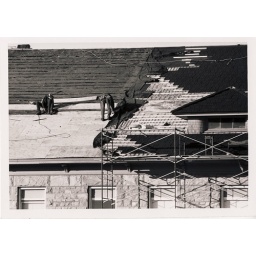
Re-shingling the roof of the Spori building at Ricks College in 1995.